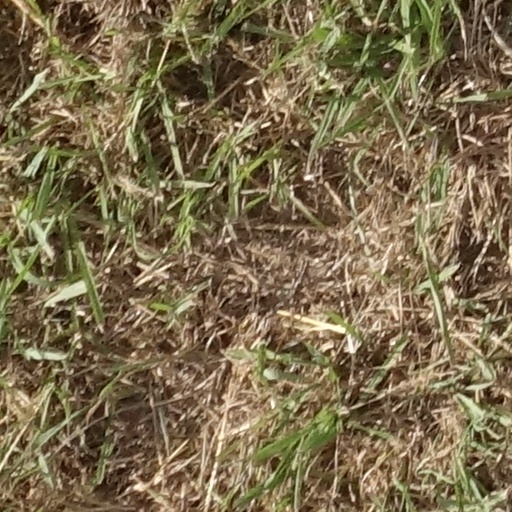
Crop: sorghum